Zanzibari ryal

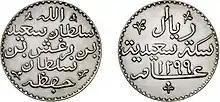
Zanzibar 1 ryal AH1299 (AD1882)

The silver and gold ryals all look similar with the exception of the denomination and were struck at the Royal Belgian Mint, Brussels, Belgium. Only the 1 and 5 ryal were put in circulation; for the , , and ryal only patterns were struck. The 1 ryal coin of 38 mm in diameter shows the following text.